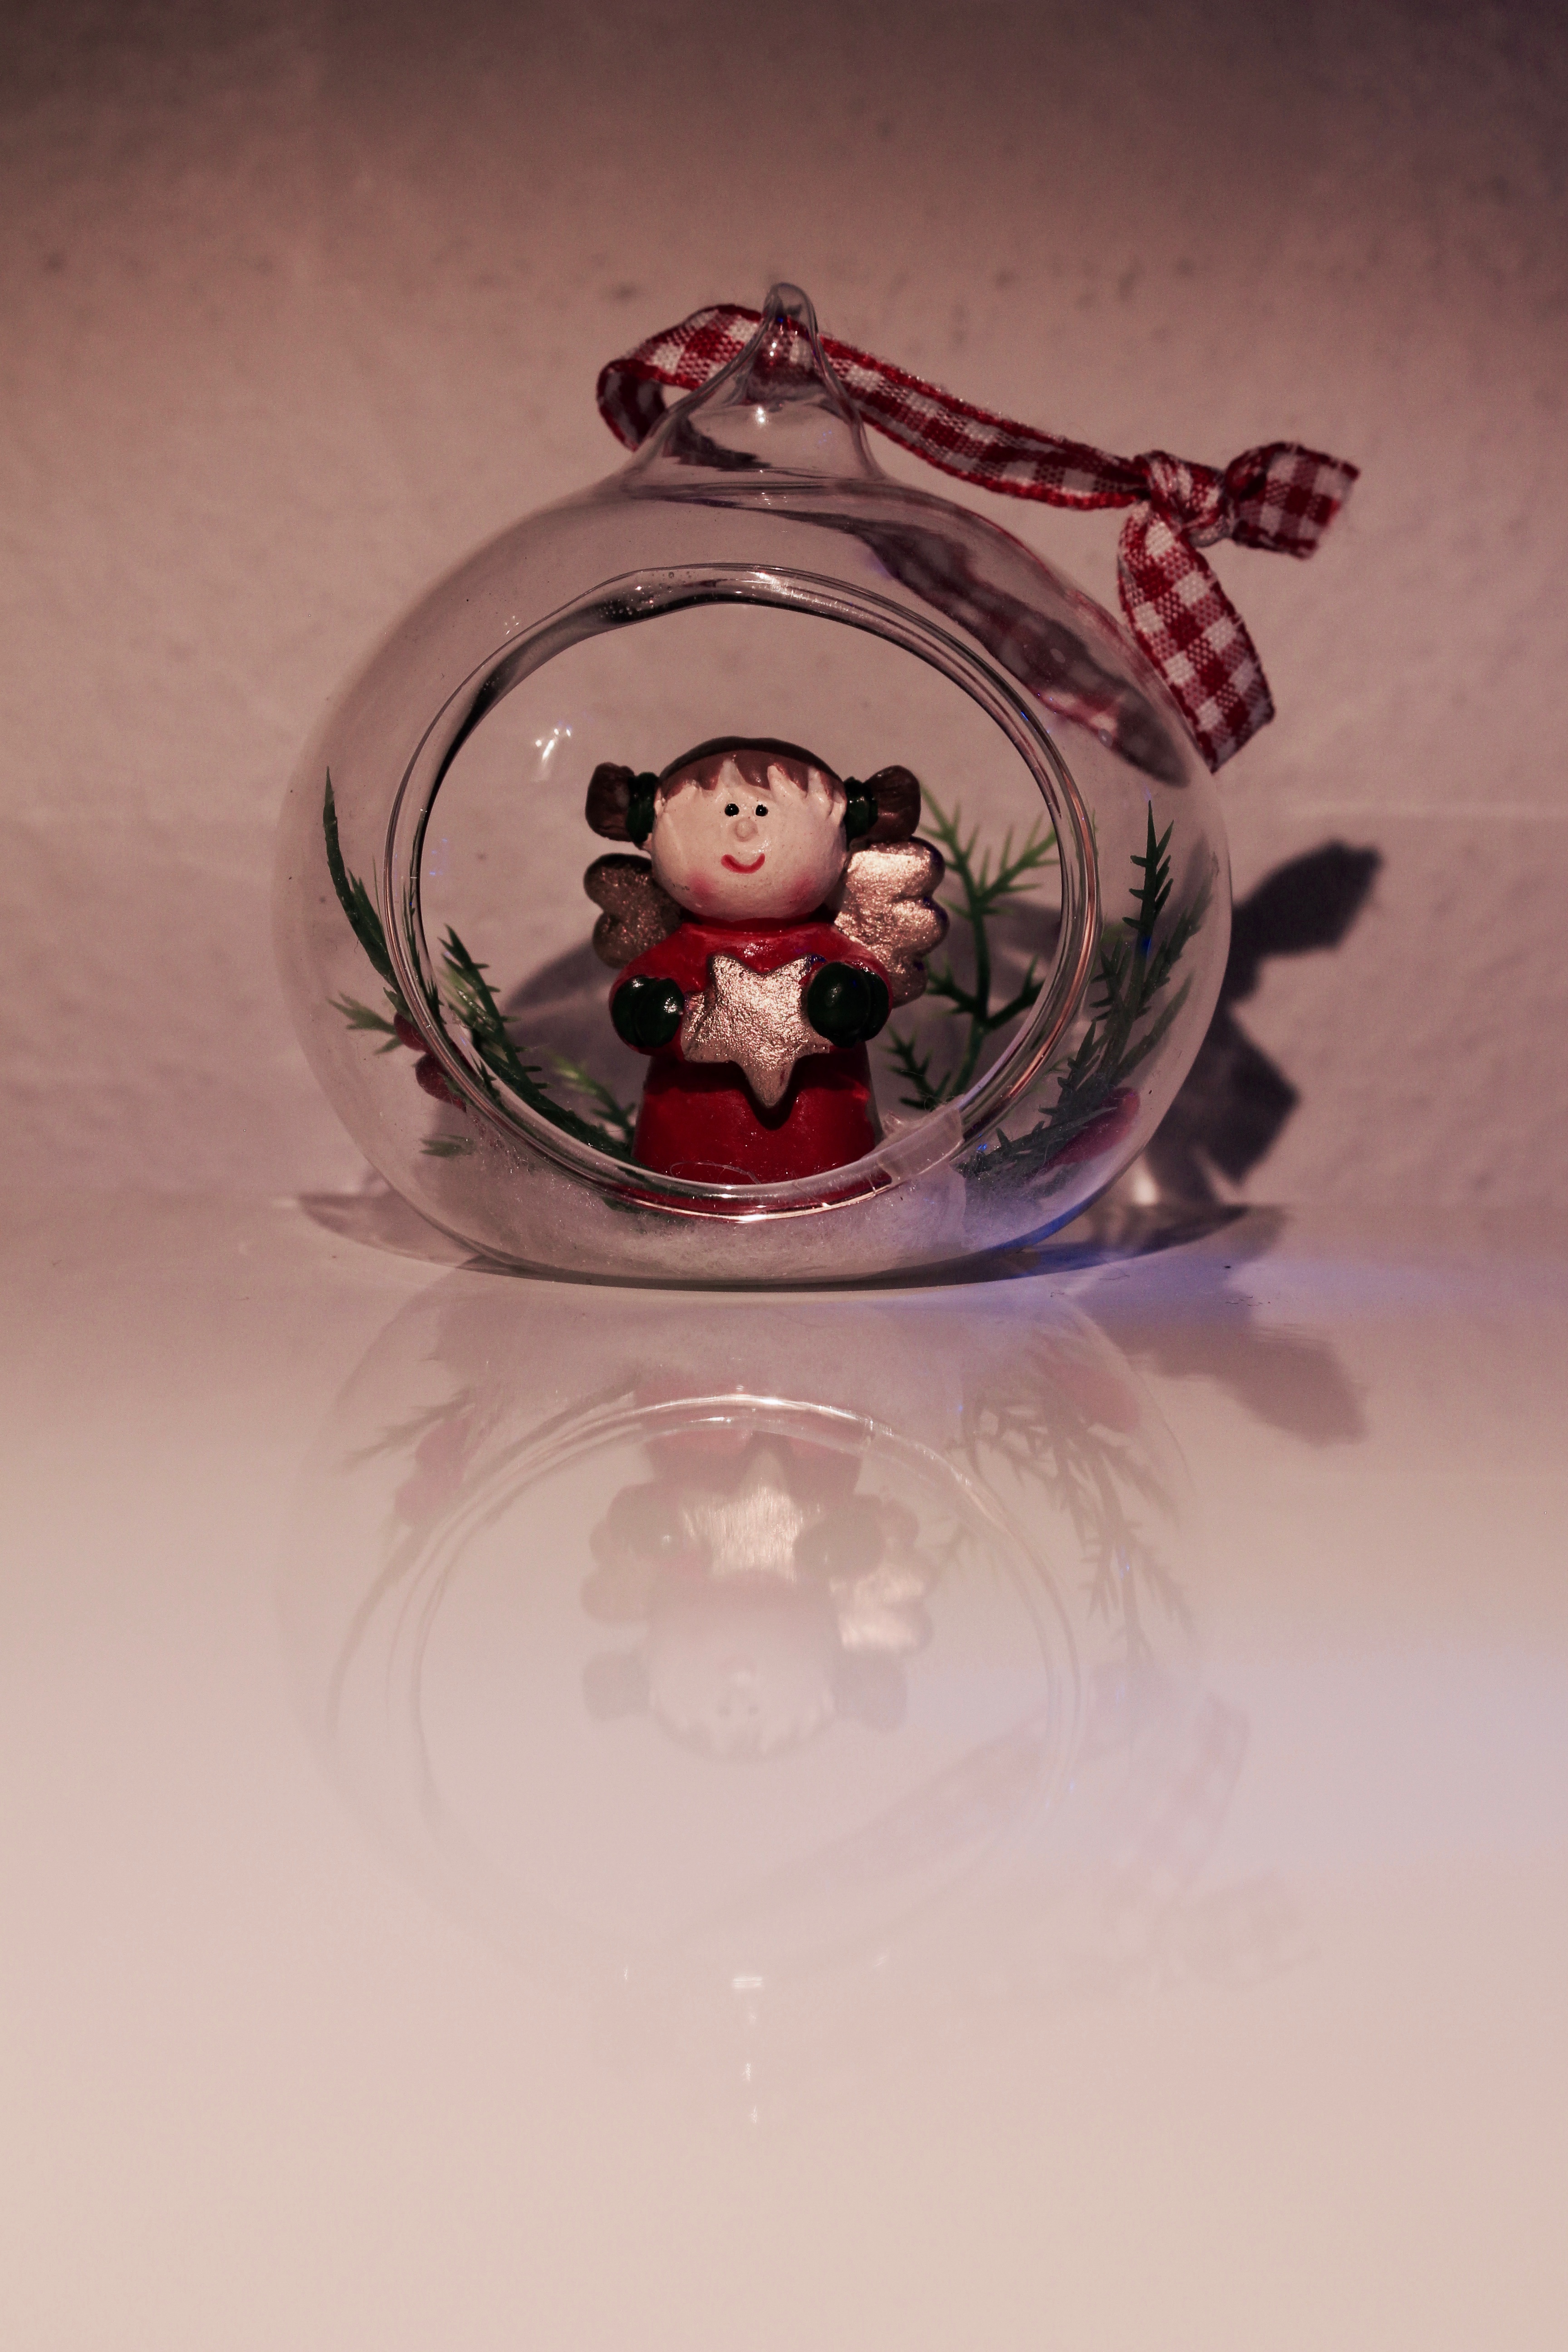
red, pink, illustration